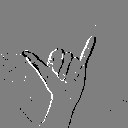
ASL letter: y